Lewis Wolpert

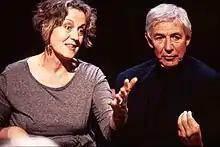
Appearing with Germaine Greer on "After Dark" in 1994

In the early 1980s, he began broadcasting on BBC Radio 3 and Radio 4 as a science commentator, with his broadcast conversations with scientists published as "A Passion for Science" (1988). He went on to write a number of popular science books, including "The Unnatural Nature of Science (1994)", "Six Impossible Things Before Breakfast: The Evolutionary Origins of Belief (2006)", "Triumph of the Embryo (1991) and How We Live And Why We Die: The Secret Lives of Cells (2009)". His book "Malignant Sadness" (1999) explored his own experiences with clinical depression at the age of 65.